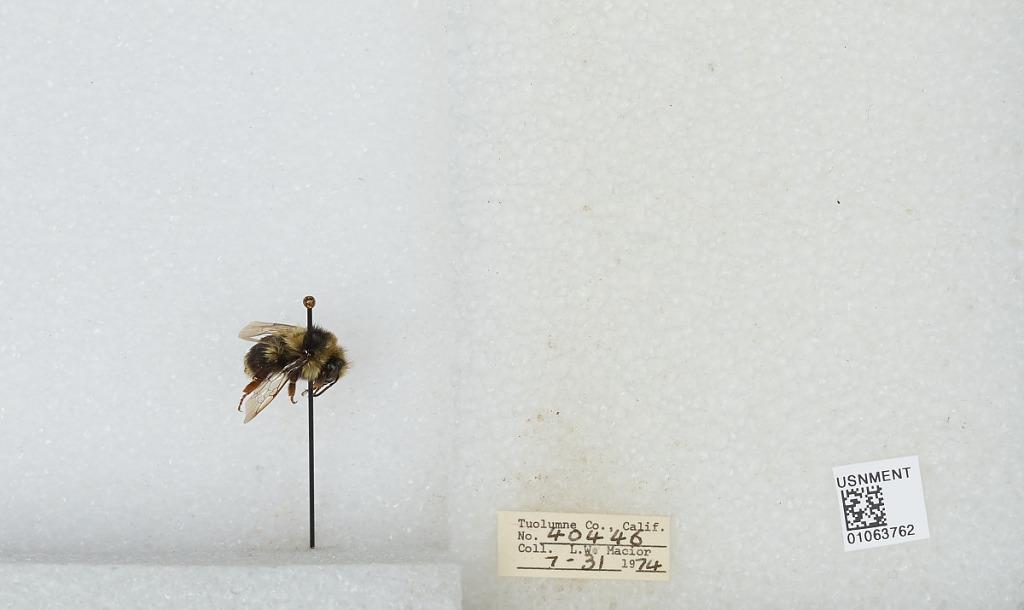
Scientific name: Bombus bifarius nearcticus
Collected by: L. Macior
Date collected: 1974-7-31
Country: United States
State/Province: California
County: Tuolumne
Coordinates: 38.02, -119.93